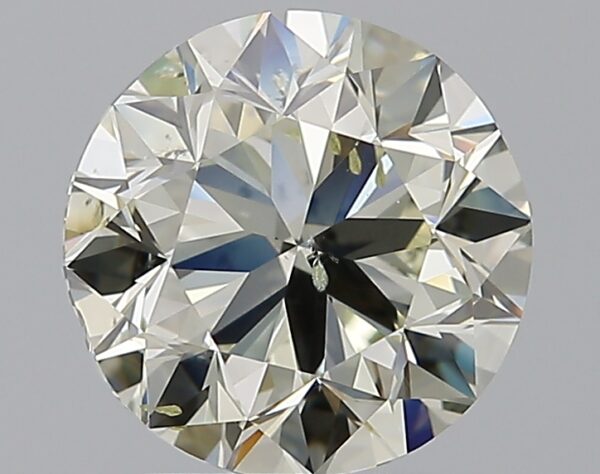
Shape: round
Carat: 2.5
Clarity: SI1
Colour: N
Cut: VG
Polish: EX
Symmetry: VG
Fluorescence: N
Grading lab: GIA
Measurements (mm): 8.37 x 8.48 x 5.42